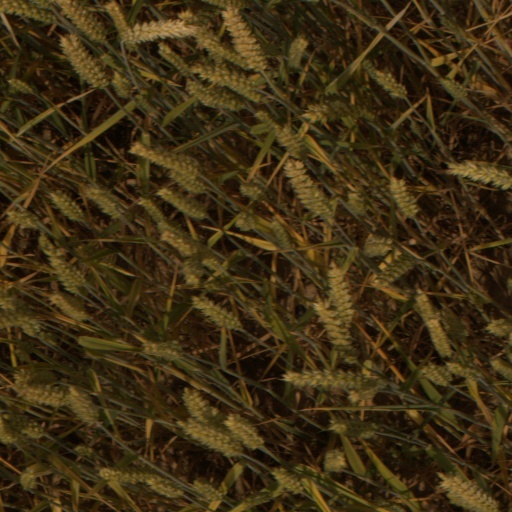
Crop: wheat